Shibatayama stable

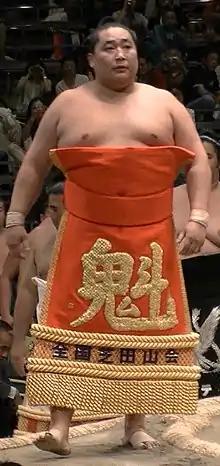
Mongolian Sakigake was the most senior wrestler at Shibatayama at the time of his retirement in 2022

2 minute walk from Takaido Station on the Inokashira Line